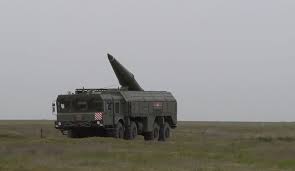
Label: Air Defense